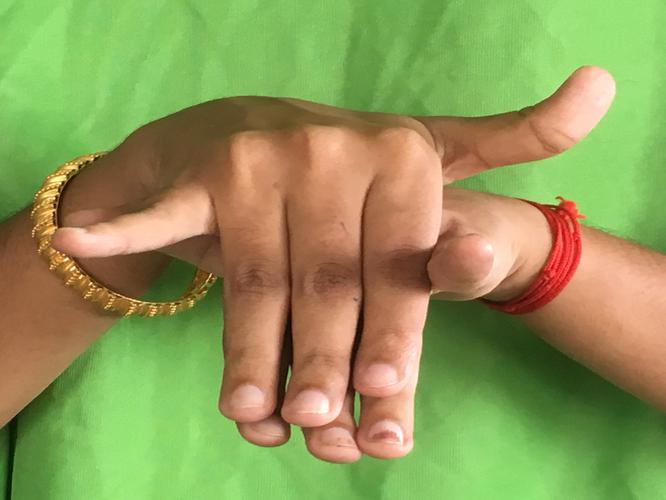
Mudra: Varaha
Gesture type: double_hand